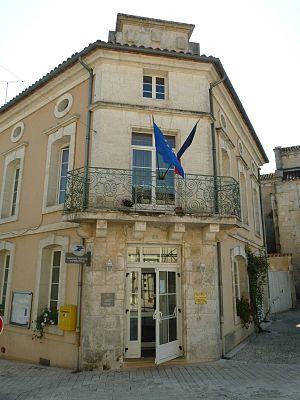
mairie de Ronsenac (16), France